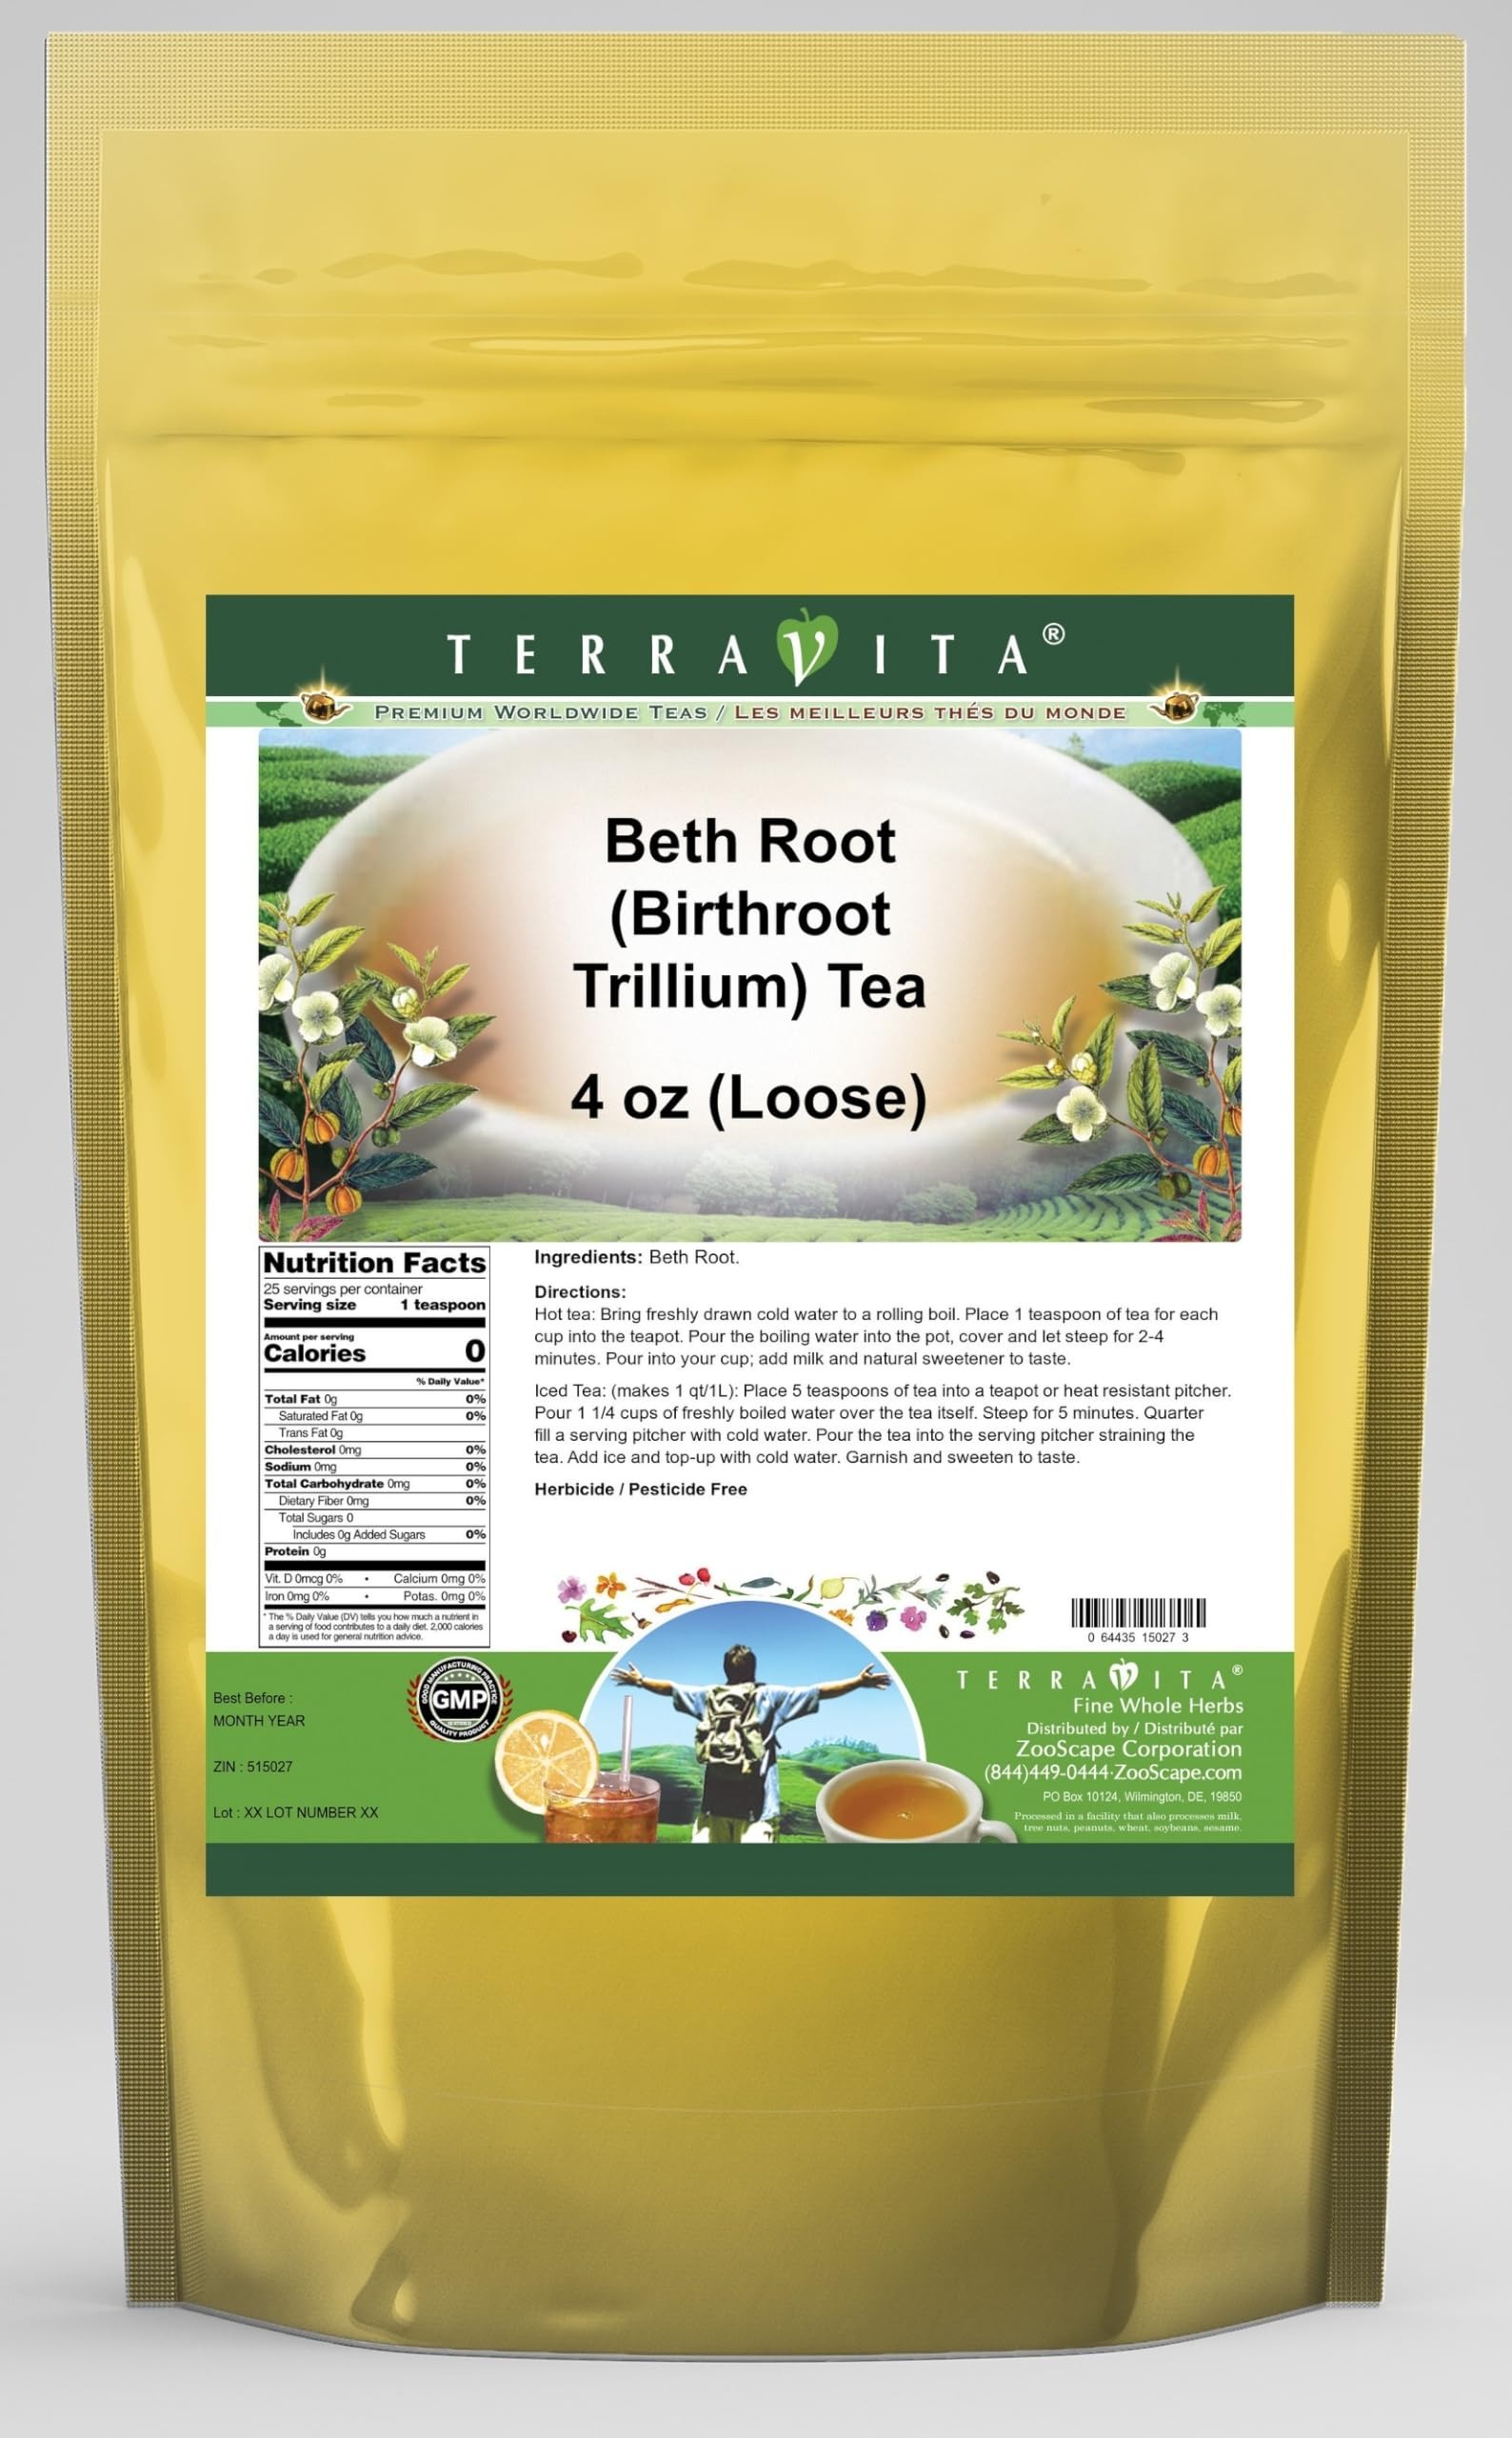
Item Name: Beth Root (Birthroot Trillium) Tea (Loose) (4 oz, ZIN: 515027) - 3 Pack
Bullet Point 1: Beth Root (Birthroot Trillium) Tea (Loose) (4 oz, ZIN: 515027)
Bullet Point 2: No fillers.
Bullet Point 3: Manufacturer: TerraVita
Bullet Point 4: Size: 4 oz
Bullet Point 5: Loose Leaf Herbal Tea - Packed in a convenient upright pouch!
Product Description: Beth Root (Birthroot Trillium) Tea (Loose) (4 oz, ZIN: 515027)<BR><BR>Packaged in the United States in a GMP certified facility (Good Manufacturing Practice).<BR><BR>No fillers.<BR><BR>Manufacturer: TerraVita<BR><BR>Size: 4 oz<BR><BR>Loose Leaf Herbal Tea - Packed in a convenient upright pouch!<BR><BR>Ingredients: Beth Root
Value: 12.0
Unit: Ounce

Price: 92.18